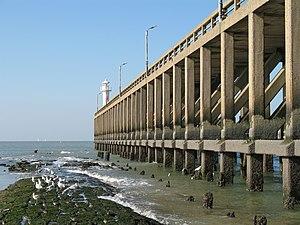
Blankenberge (province de Flandre Occidentale): jetée occidentale du port